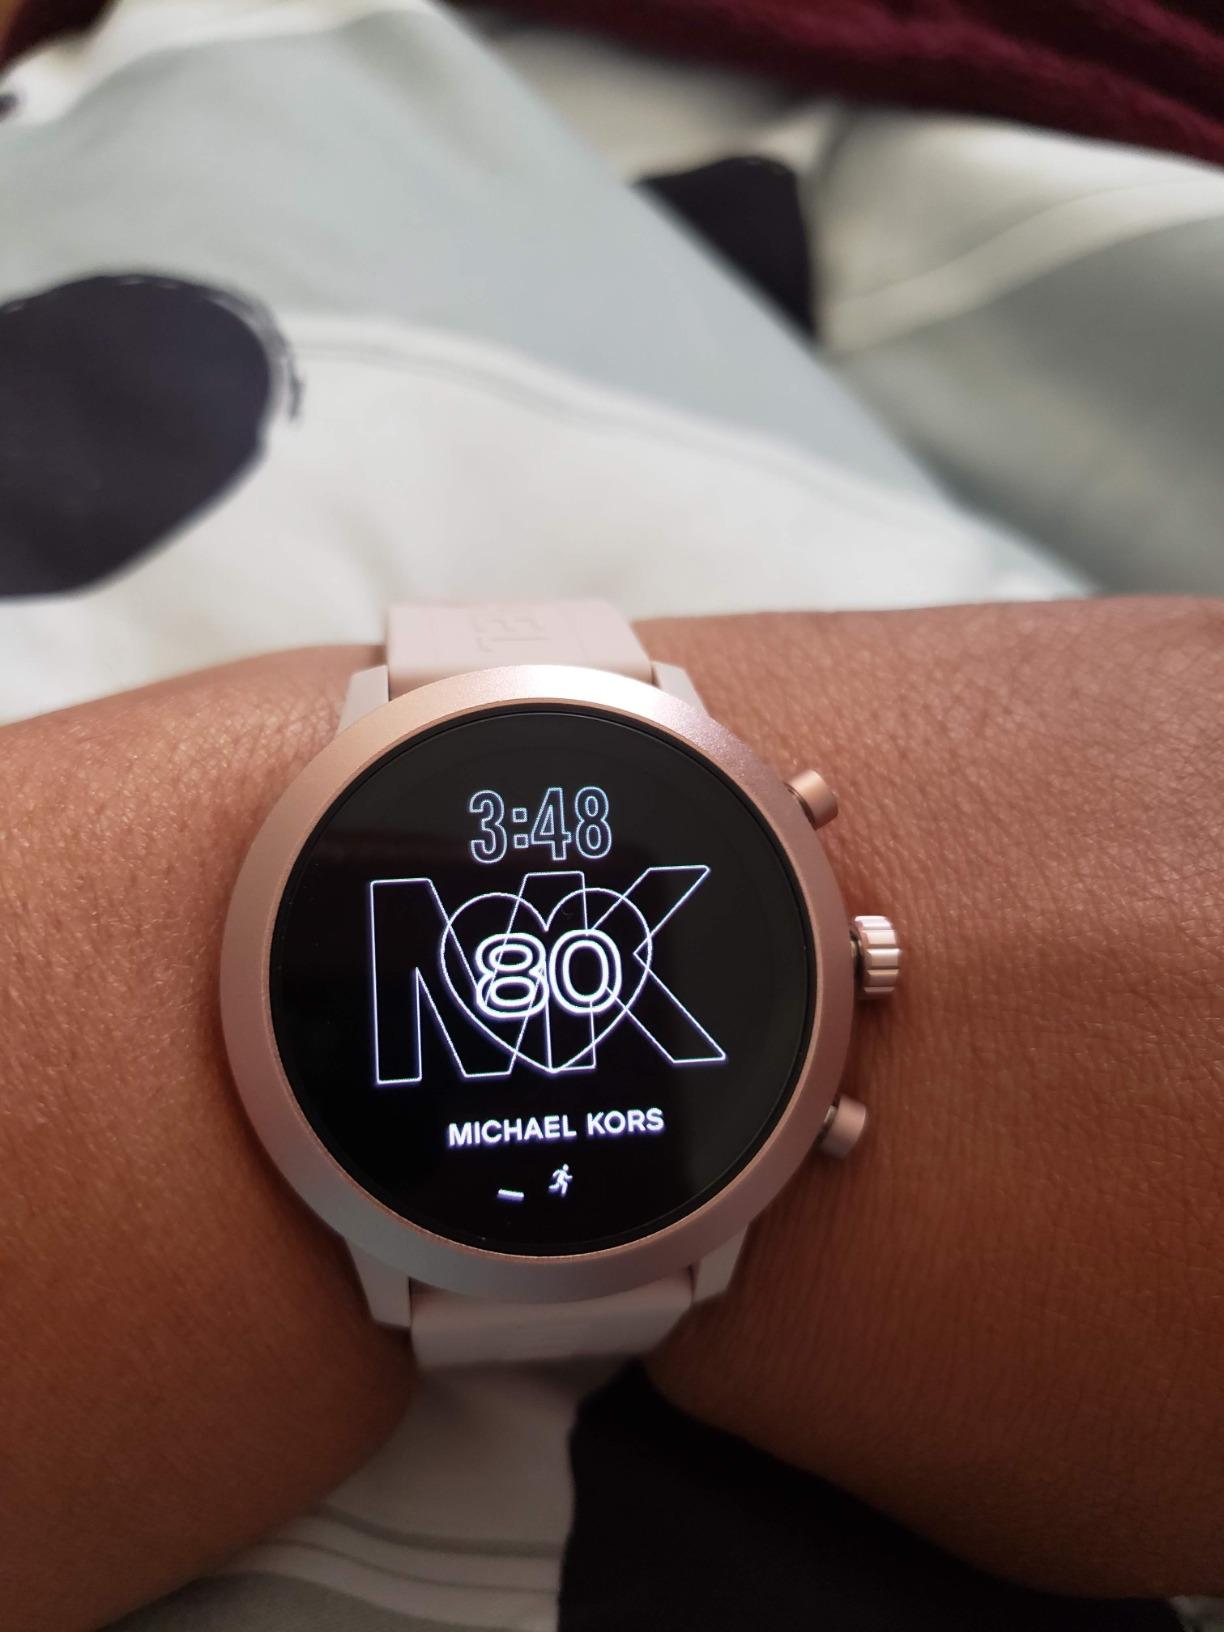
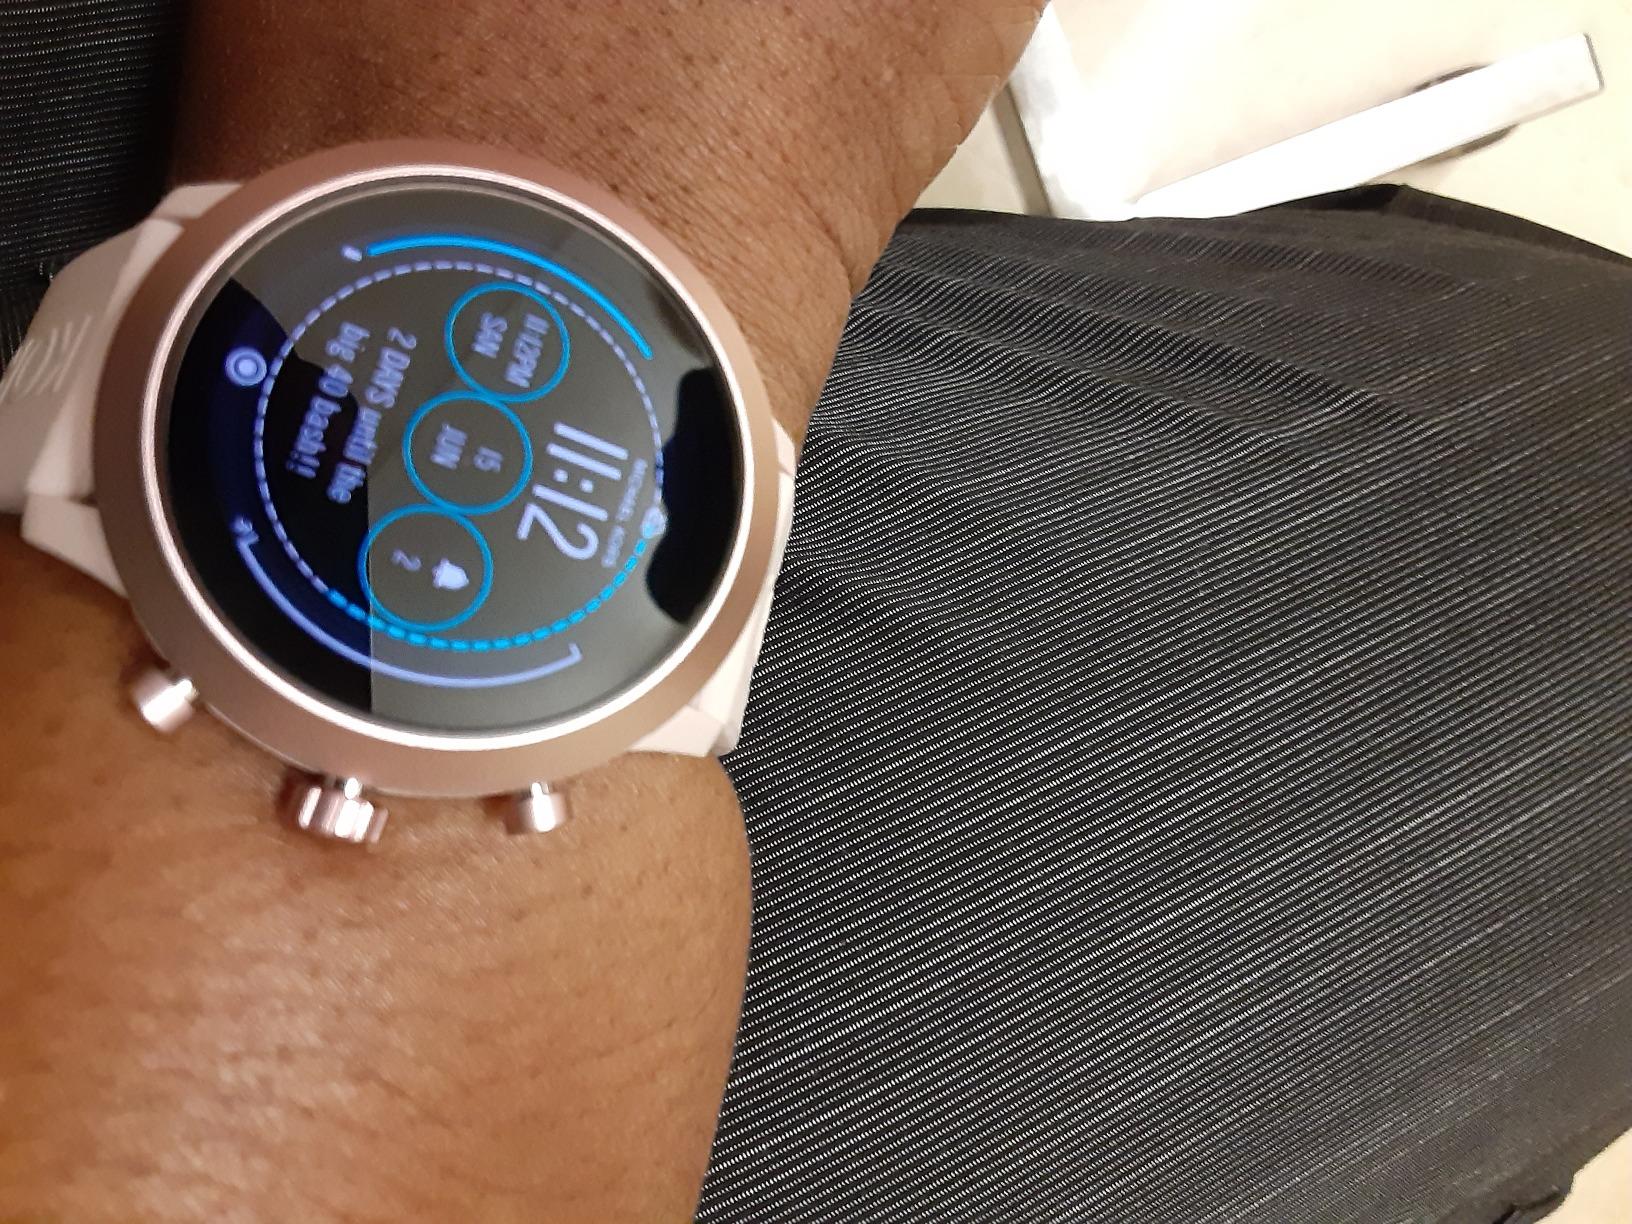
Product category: smartwatch
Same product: yes